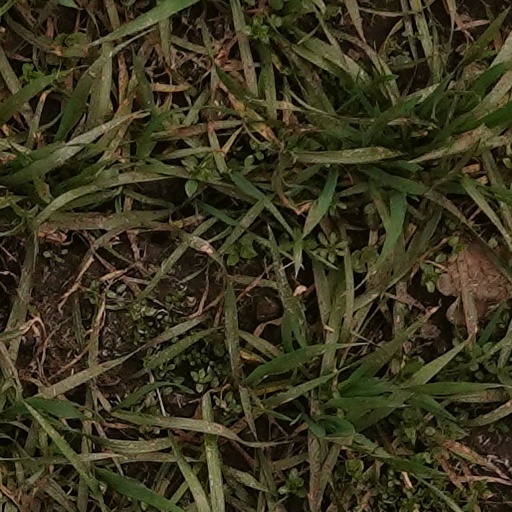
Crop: wheat